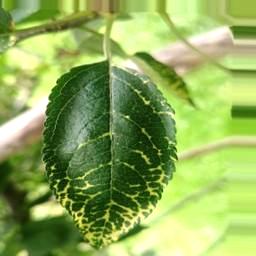
Label: Apple_Mosaic